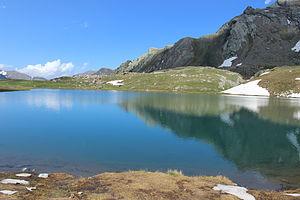
Vue sur le lac Égorgeou vers le nord-est.
Le lac Égorgeou est un lac du Queyras, une vallée du département des Hautes-Alpes en France.
Le Queyras est une vallée du département des Hautes-Alpes, mais également un parc naturel régional, où se pratiquent le ski en hiver et randonnée pédestre en été. Il est notamment traversé par le GR 58 qui permet d'en faire le tour ou le GR 5.